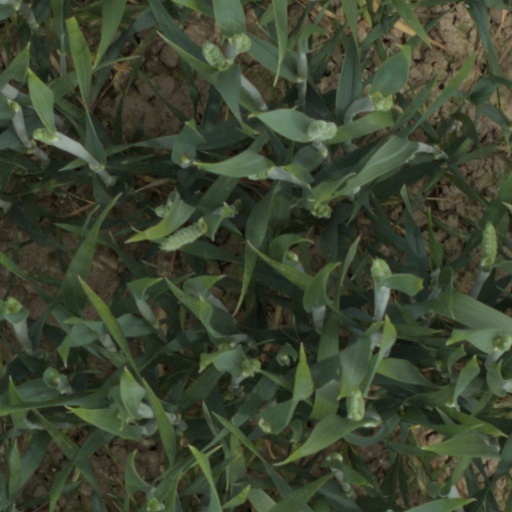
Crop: wheat